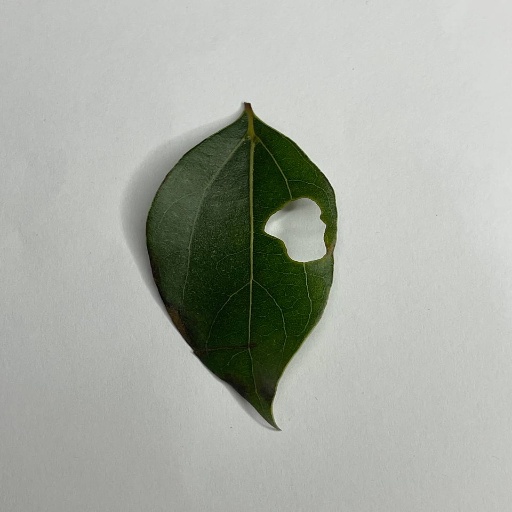
Species: Camphor
Leaf condition: Shot Hole